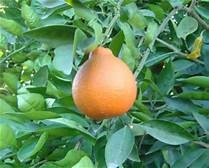
Label: mandarine